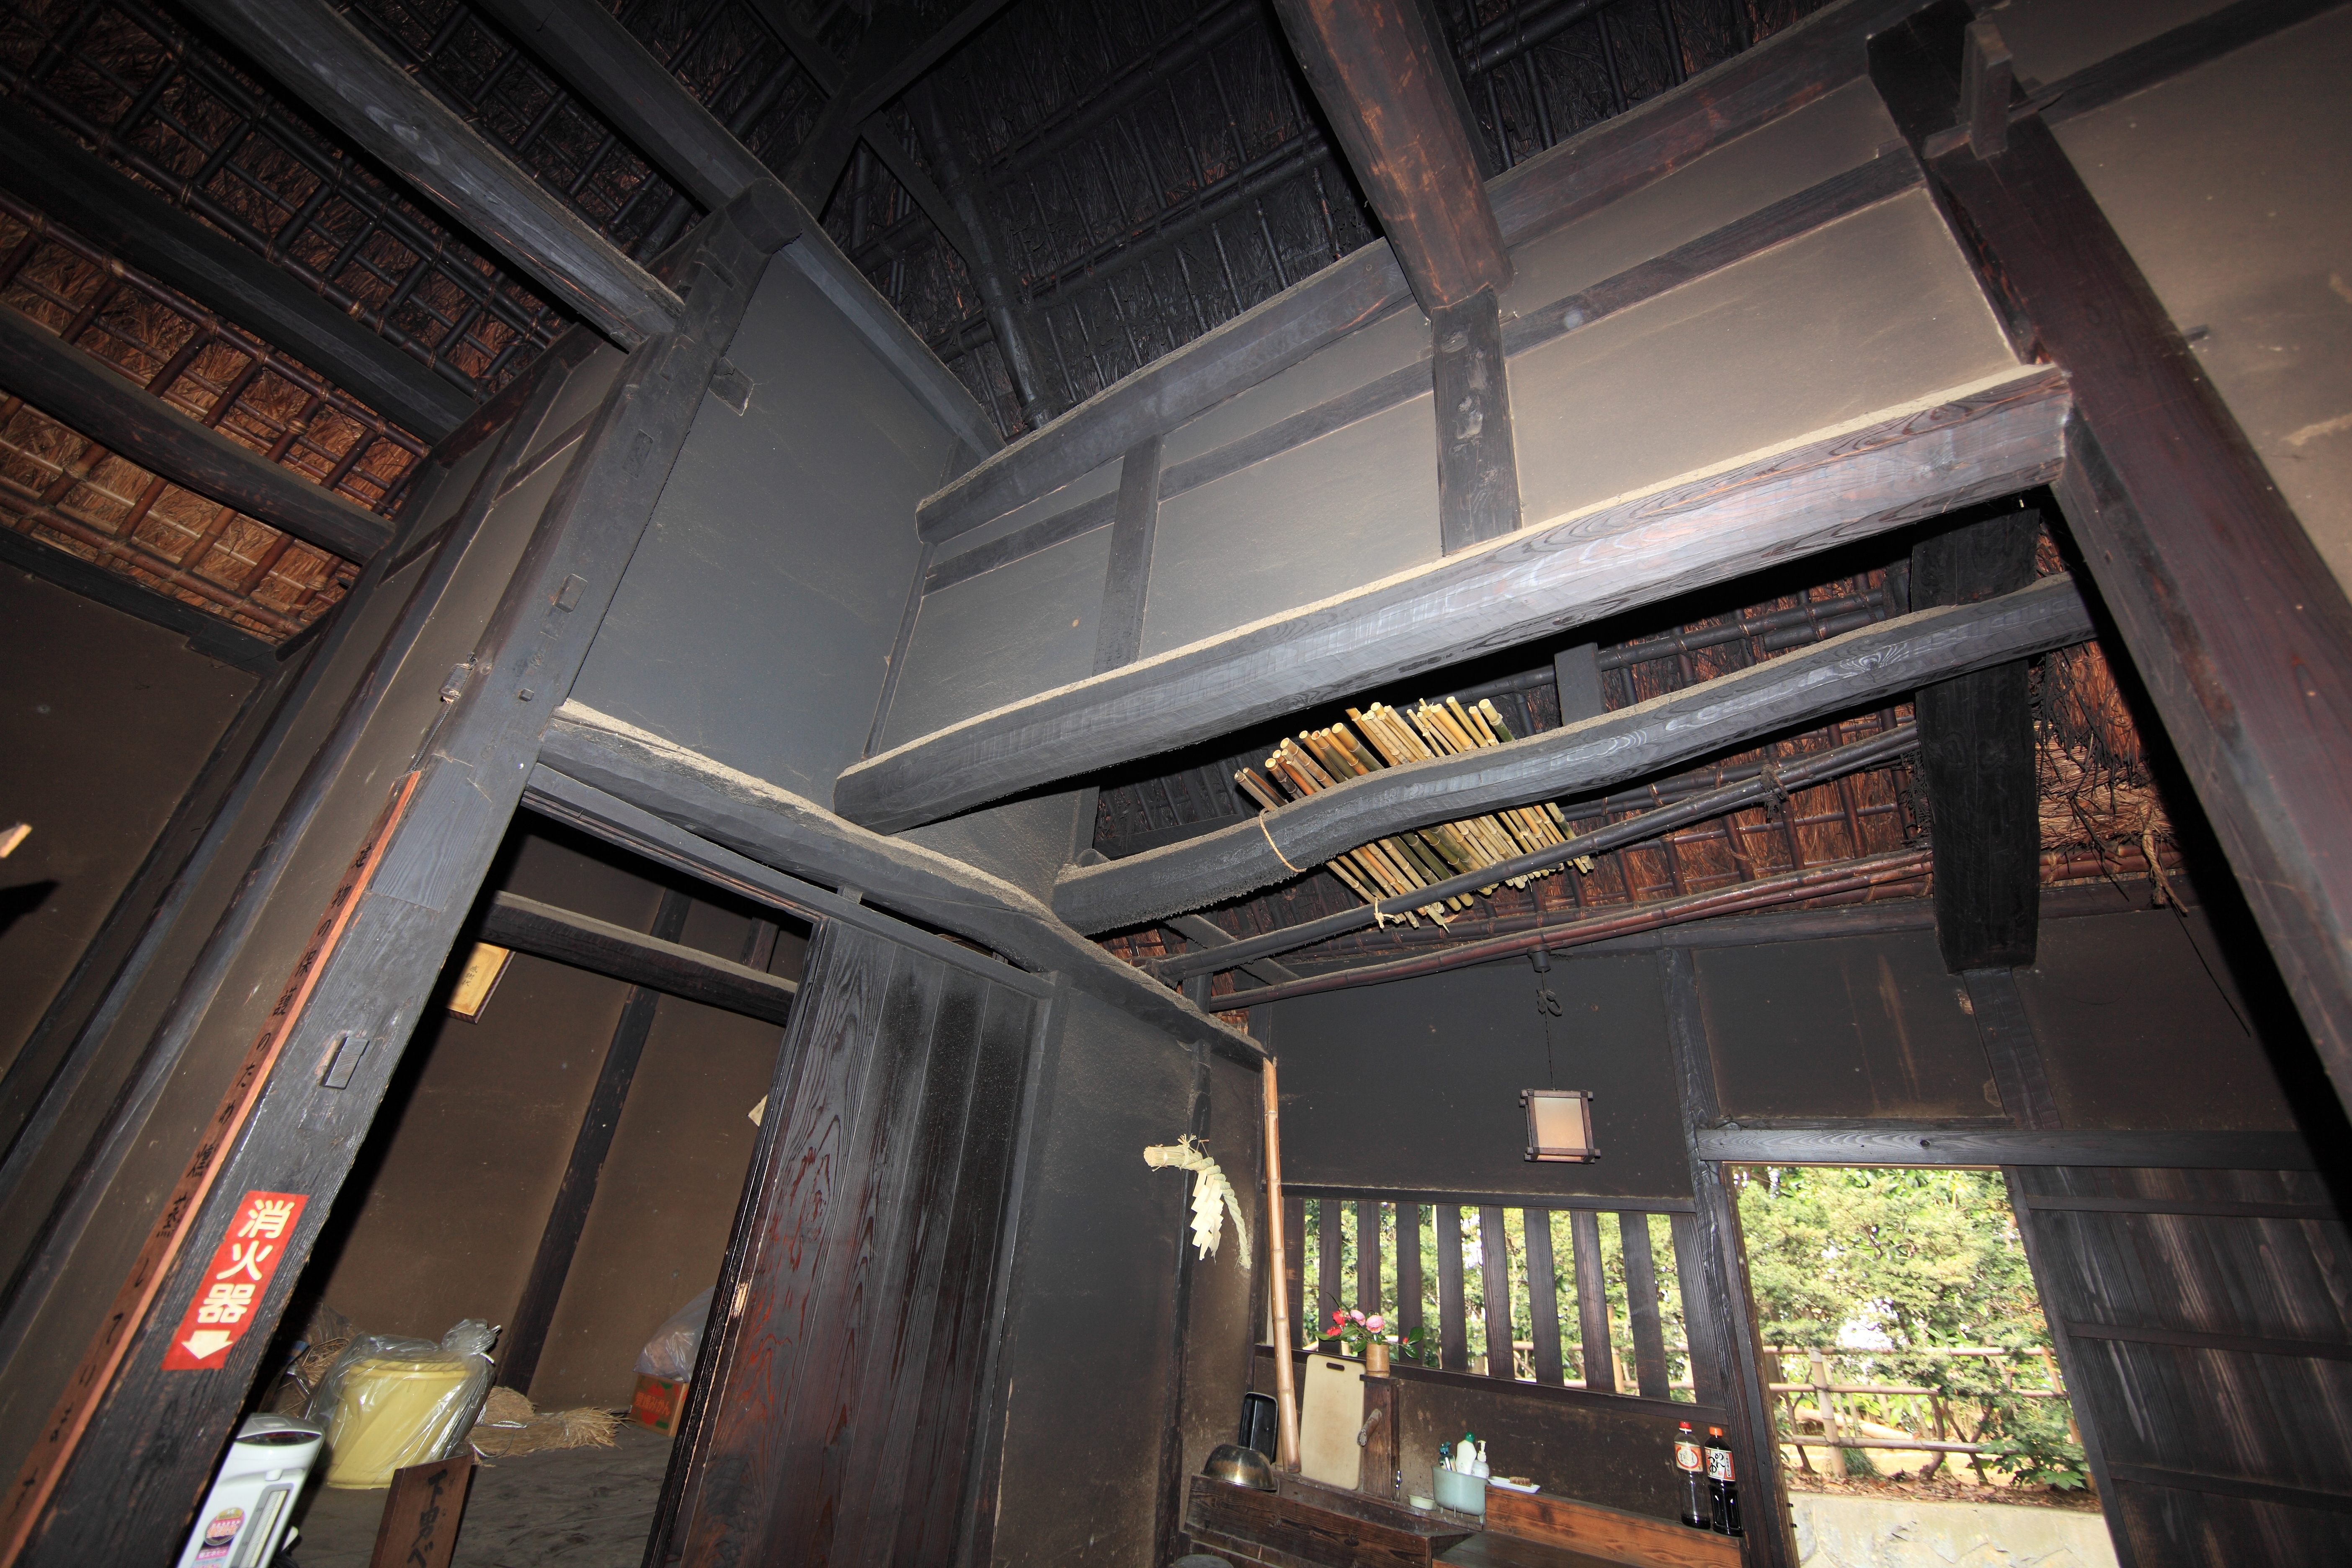
light, architecture, wood, house, interior, home, ceiling, high, museum, hall, park, lighting, public transport, interior design, design, japanese, 5d, style, hires, tourist attraction, markii, traditional, hi, res, resolution, chiba, kisarazu, anzai, ohdayamakouen, urban area